Yui-shuku

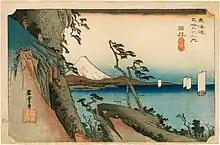
Yui-shuku in the 1830s, as depicted by Hiroshige in the Hōeidō edition of "The Fifty-three Stations of the Tōkaidō" (1831–1834)

At the "Tōkaidō Yui-shuku Omoshiro Shukubakan", visitors can experience various aspects of life in the Edo period "shukuba", ranging from schooling and lodging, to working and socializing.